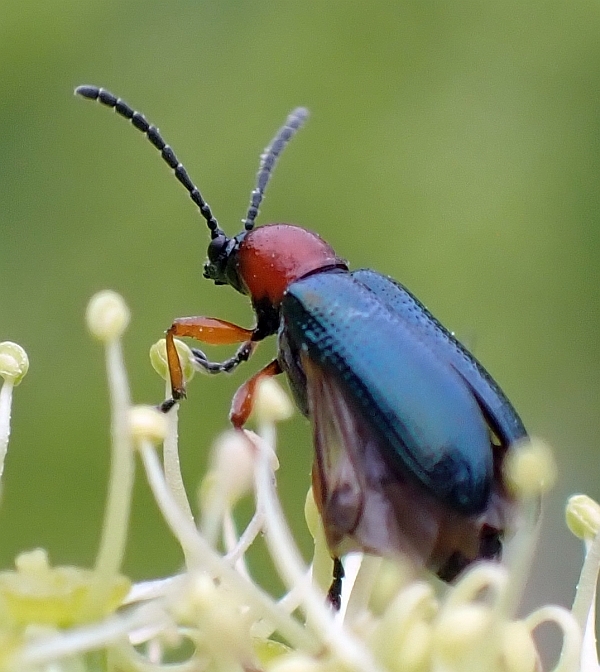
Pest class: cereal_leaf_beetle